Cedar Grove School (Old Bridge Township, New Jersey)

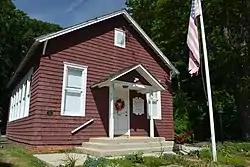

The Cedar Grove School is a historic one-room schoolhouse located at 4216 County Route 516 in Old Bridge Township of Middlesex County, New Jersey, United States. Built in 1885, it was added to the National Register of Historic Places on October 24, 1976 for its significance in education and community history. It was named after the nearby cedar trees and cedar swamp. Since 1964, the building has been the Thomas Warne Museum, run by the Madison–Old Bridge Township Historical Society.